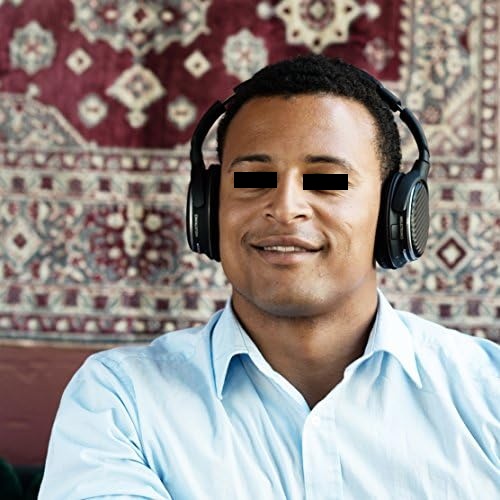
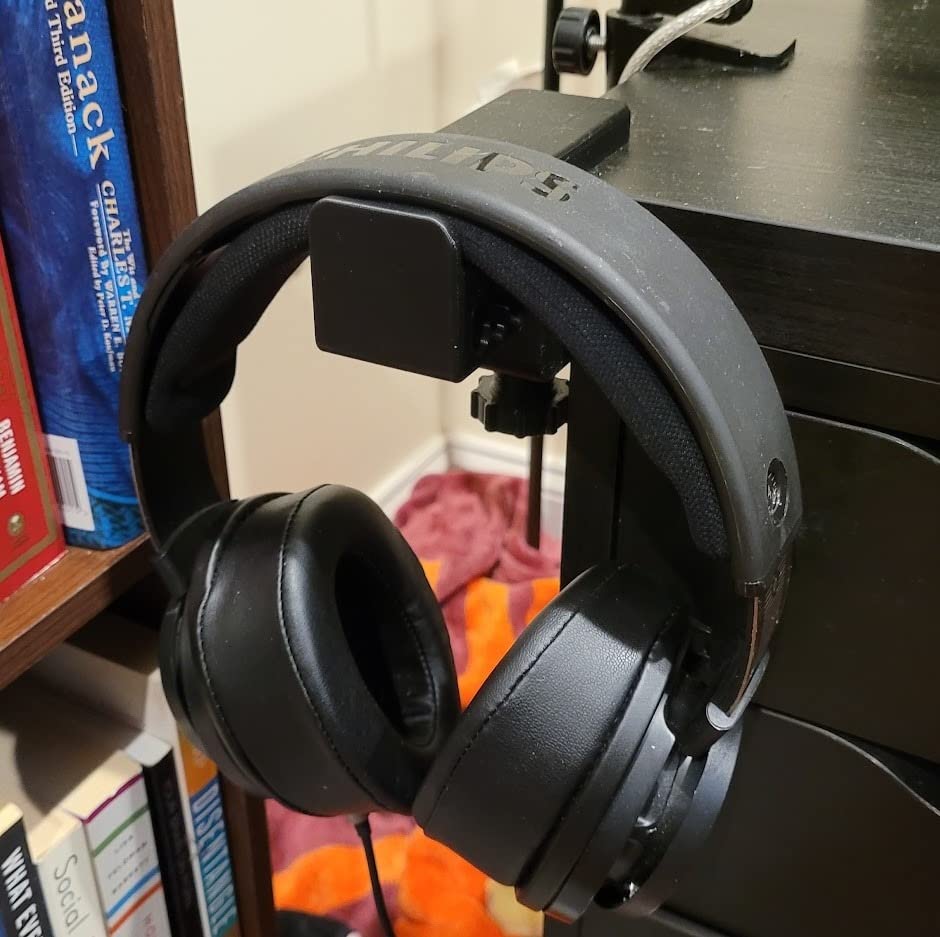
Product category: headphones
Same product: no